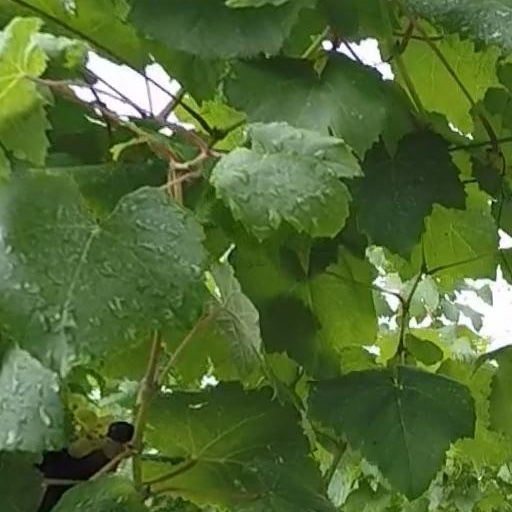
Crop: grape